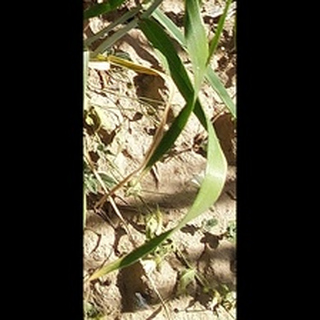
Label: healthy_wheat